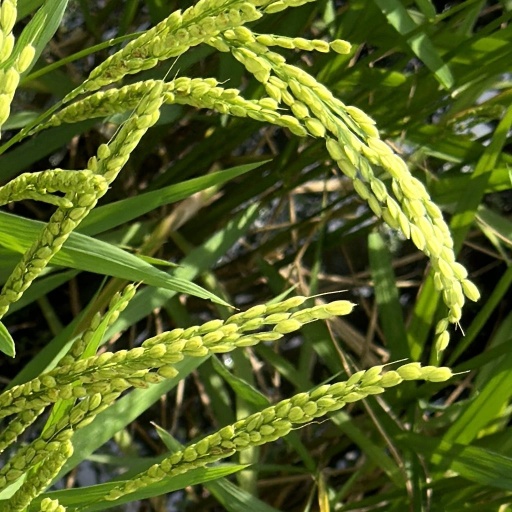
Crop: rice